Polled Hereford Breed Origin Site

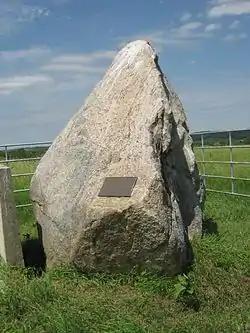
Historical marker

The Polled Hereford Breed Origin Site is a historic site located southwest of Indianola, Iowa, United States. The American owners of Hereford cattle in the 19th century knew that the breed occasionally produced calves that did not develop horns. They are known as "polled", which means "naturally hornless." As early as 1893 attempts were made in Kansas and Ontario in Canada to produce the hornless variant. Warren Gammon, a Des Moines lawyer, developed his plan after seeing polled Herefords at the Trans-Mississippi Exposition in 1893. With his son Bert, he leased of a farm that was owned by the Angus Coal Mining Company. He acquired four bulls and ten cows of purebred Herefords that had failed to develop horns. Two cows were infertile and one bull had to be eliminated. Beside the windmill where the bull "Giant" was tied up the first planned mating with a Polled Hereford cow took place on February 21, 1902. By 1976, the Polled Hereford breed was numerically greater than the horned variety in the United States, and was about three-fourths of Iowa's Hereford stock. The Iowa Polled Hereford Association erected a historical marker at the site. The site was listed on the National Register of Historic Places in 1983.